Hagafen Cellars

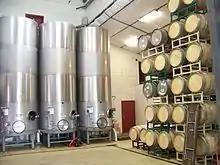
Production facilities for Hagafen Cellars

Hagafen Cellars was founded in 1979 by Ernie Weir and partners Zach Berkowitz, Norm Miller and Rene di Rosa.